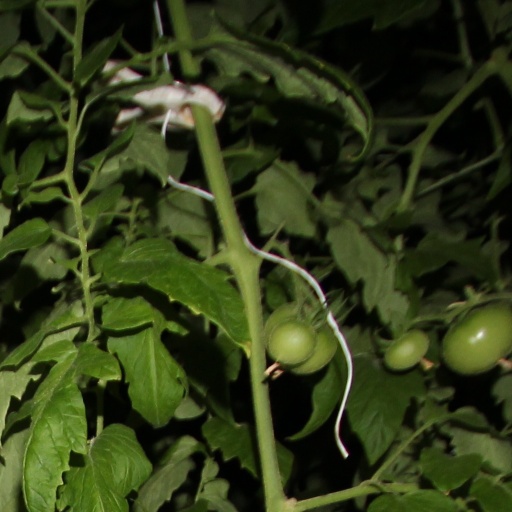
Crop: tomato